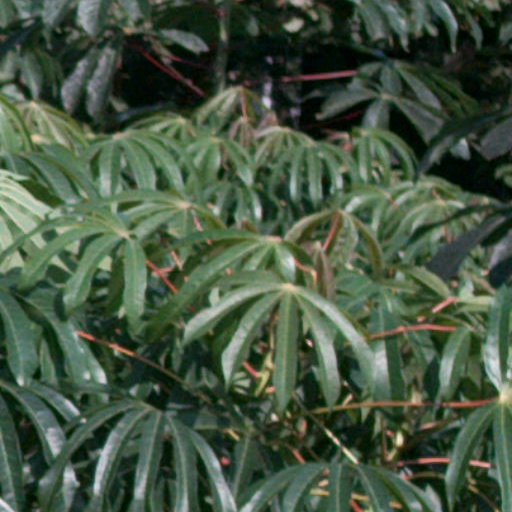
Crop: cassava